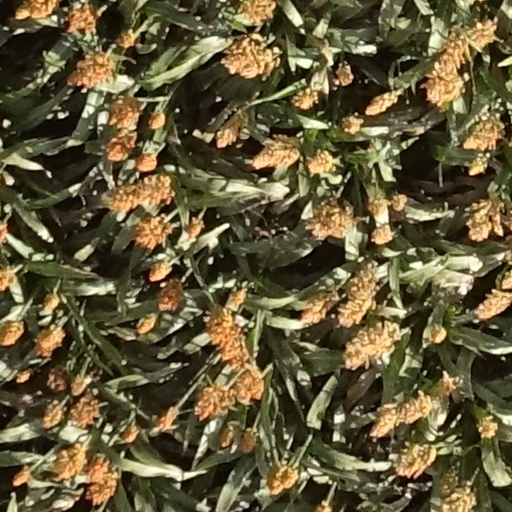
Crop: sorghum